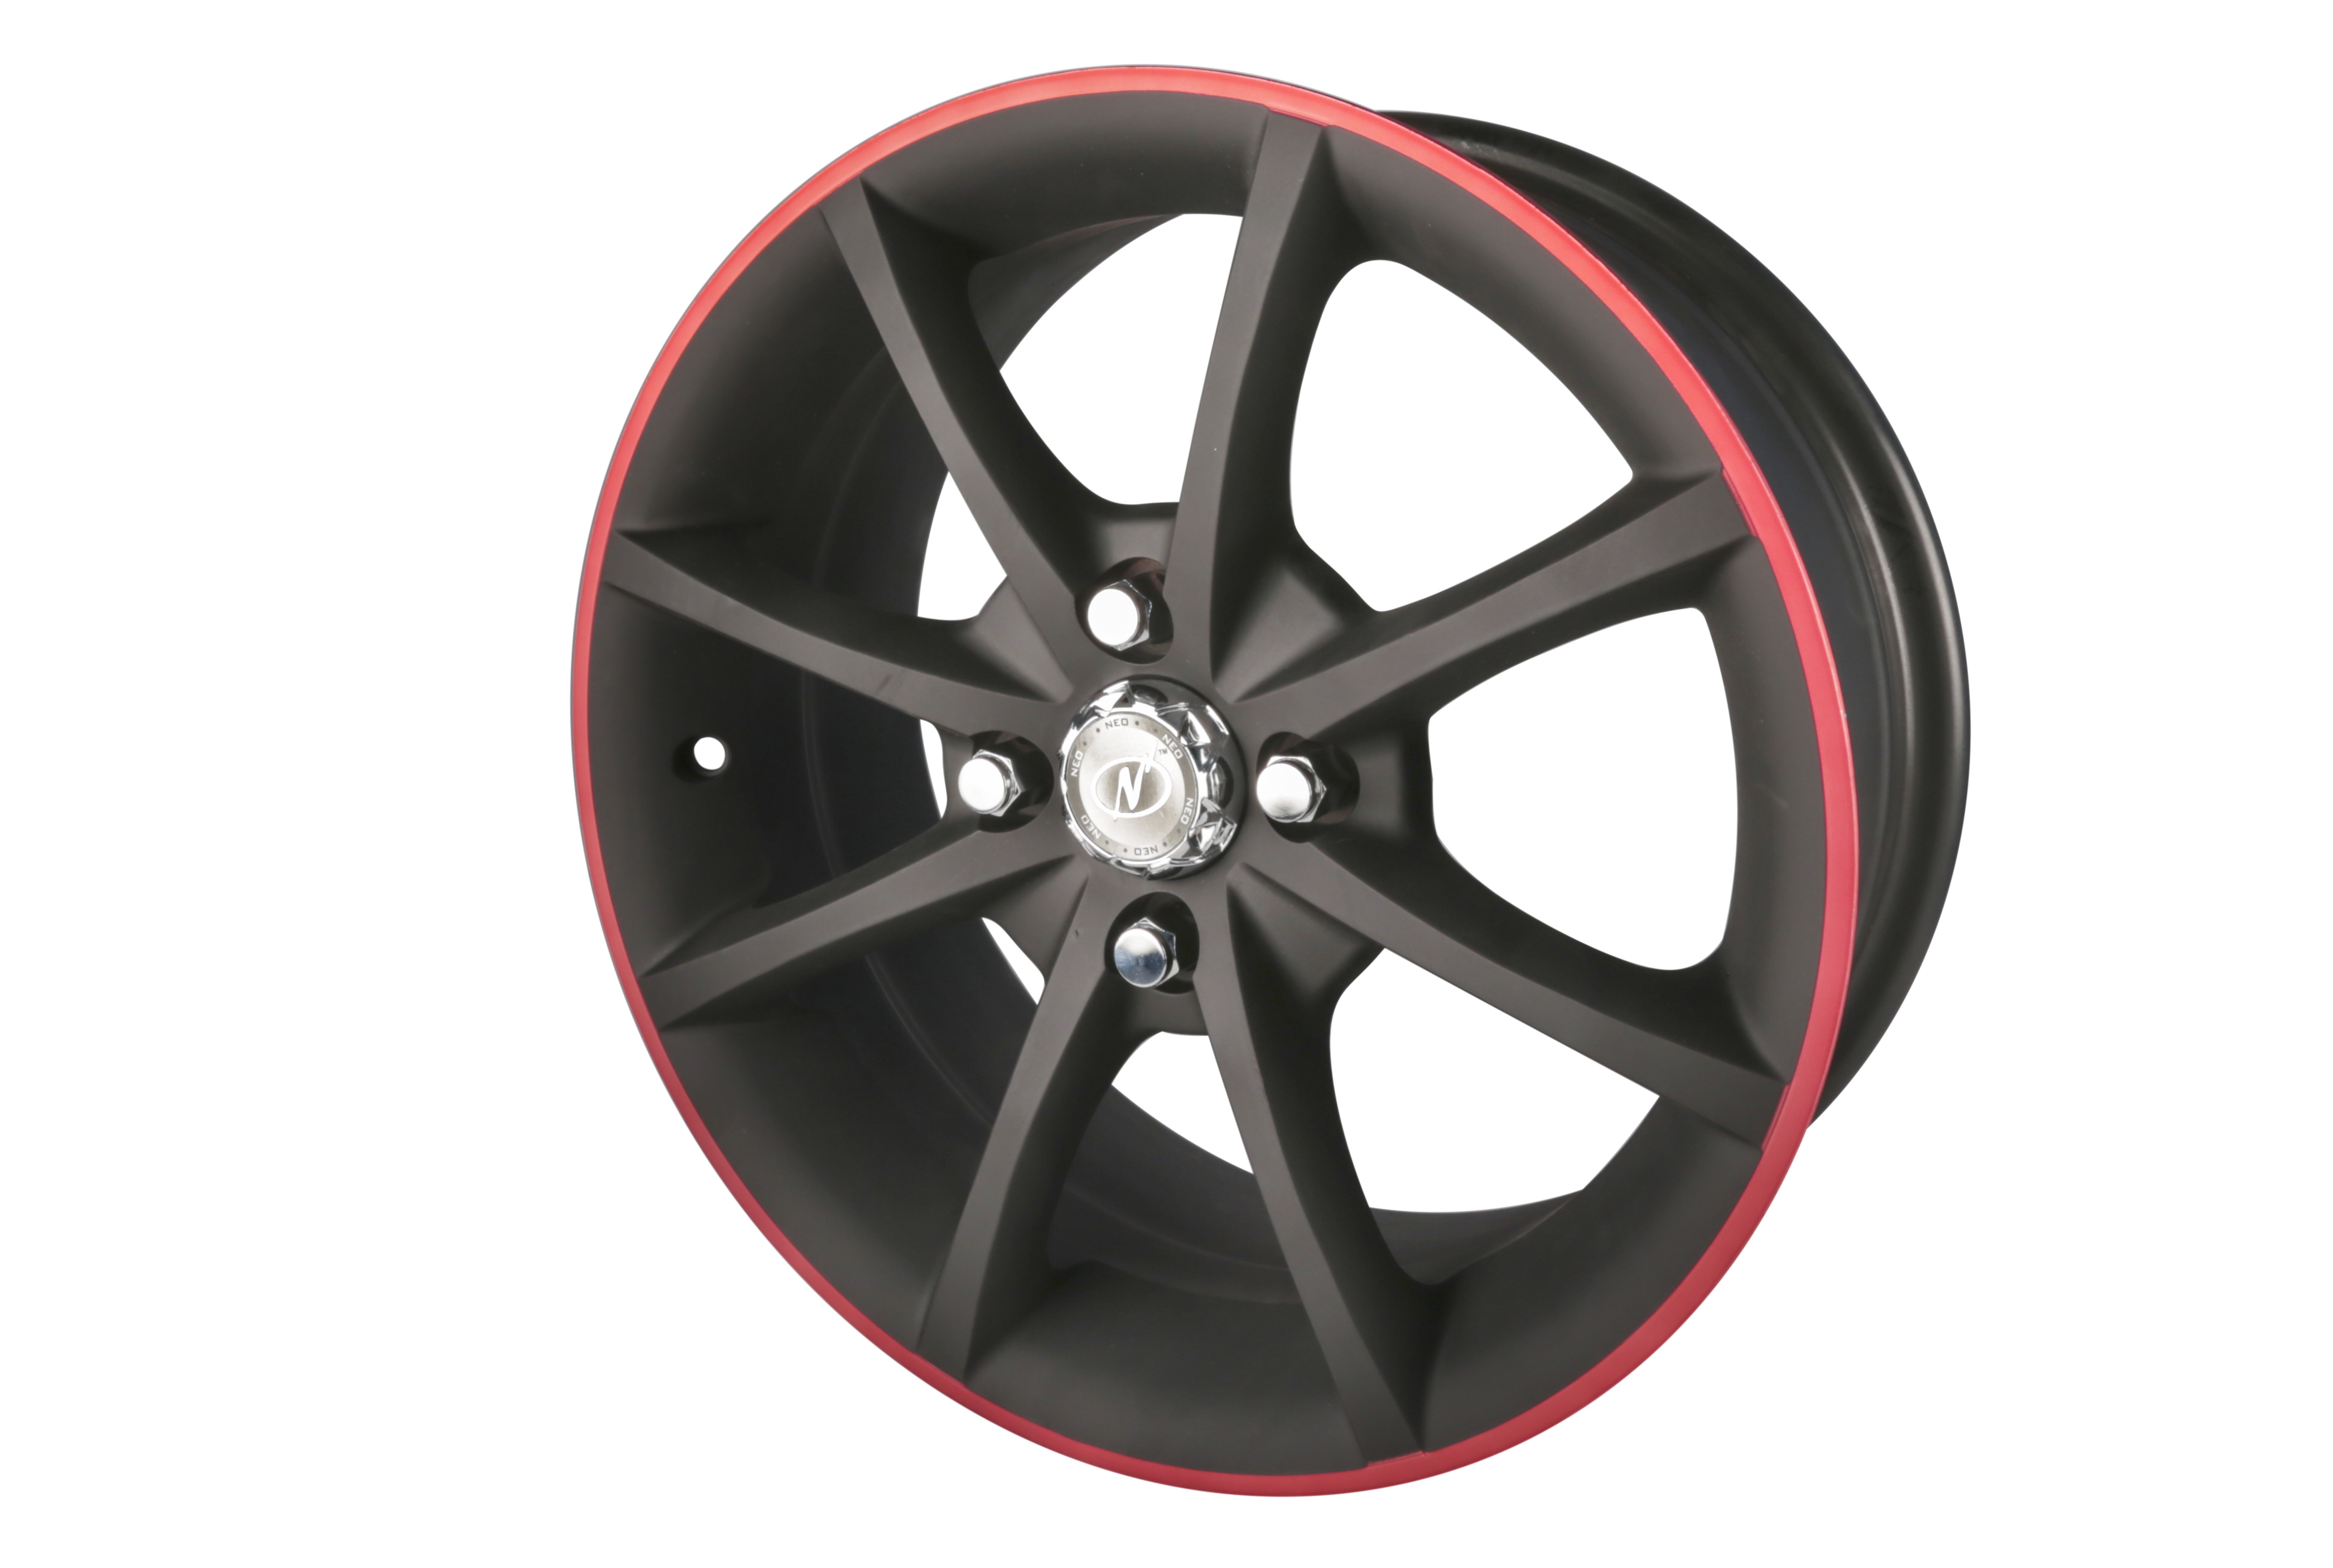
wheel, spoke, steering wheel, tire, automotive, bumper, font, chrome, spokes, rim, custom, alloy, rims, alloy wheel, auto part, bicycle wheel, automotive exterior, automotive tire, center cap, mags, lug nuts